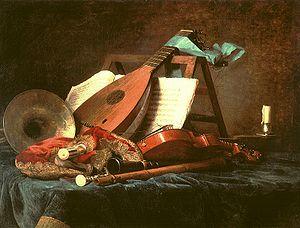
La peinture avec partition musicale est une typologie rare en peinture, laquelle comporte l'évocation de la musique par la présence dans sa composition d'une partition musicale. Elle est présente dans de nombreuses écoles picturales. L'usage de la notation musicale en peinture, qui est approprié dans les peintures avec des musiciens et avec des instruments musicaux, devient symbolique dans la nature morte, dans le trompe-l'œil et dans la vanité et se transforme parfois en pur élément graphique dans des œuvres modernes et contemporaines.
Anne Vallayer-Coster, née le 21 décembre 1744 à Paris où elle est morte le 28 février 1818, est une artiste peintre française du mouvement rococo.